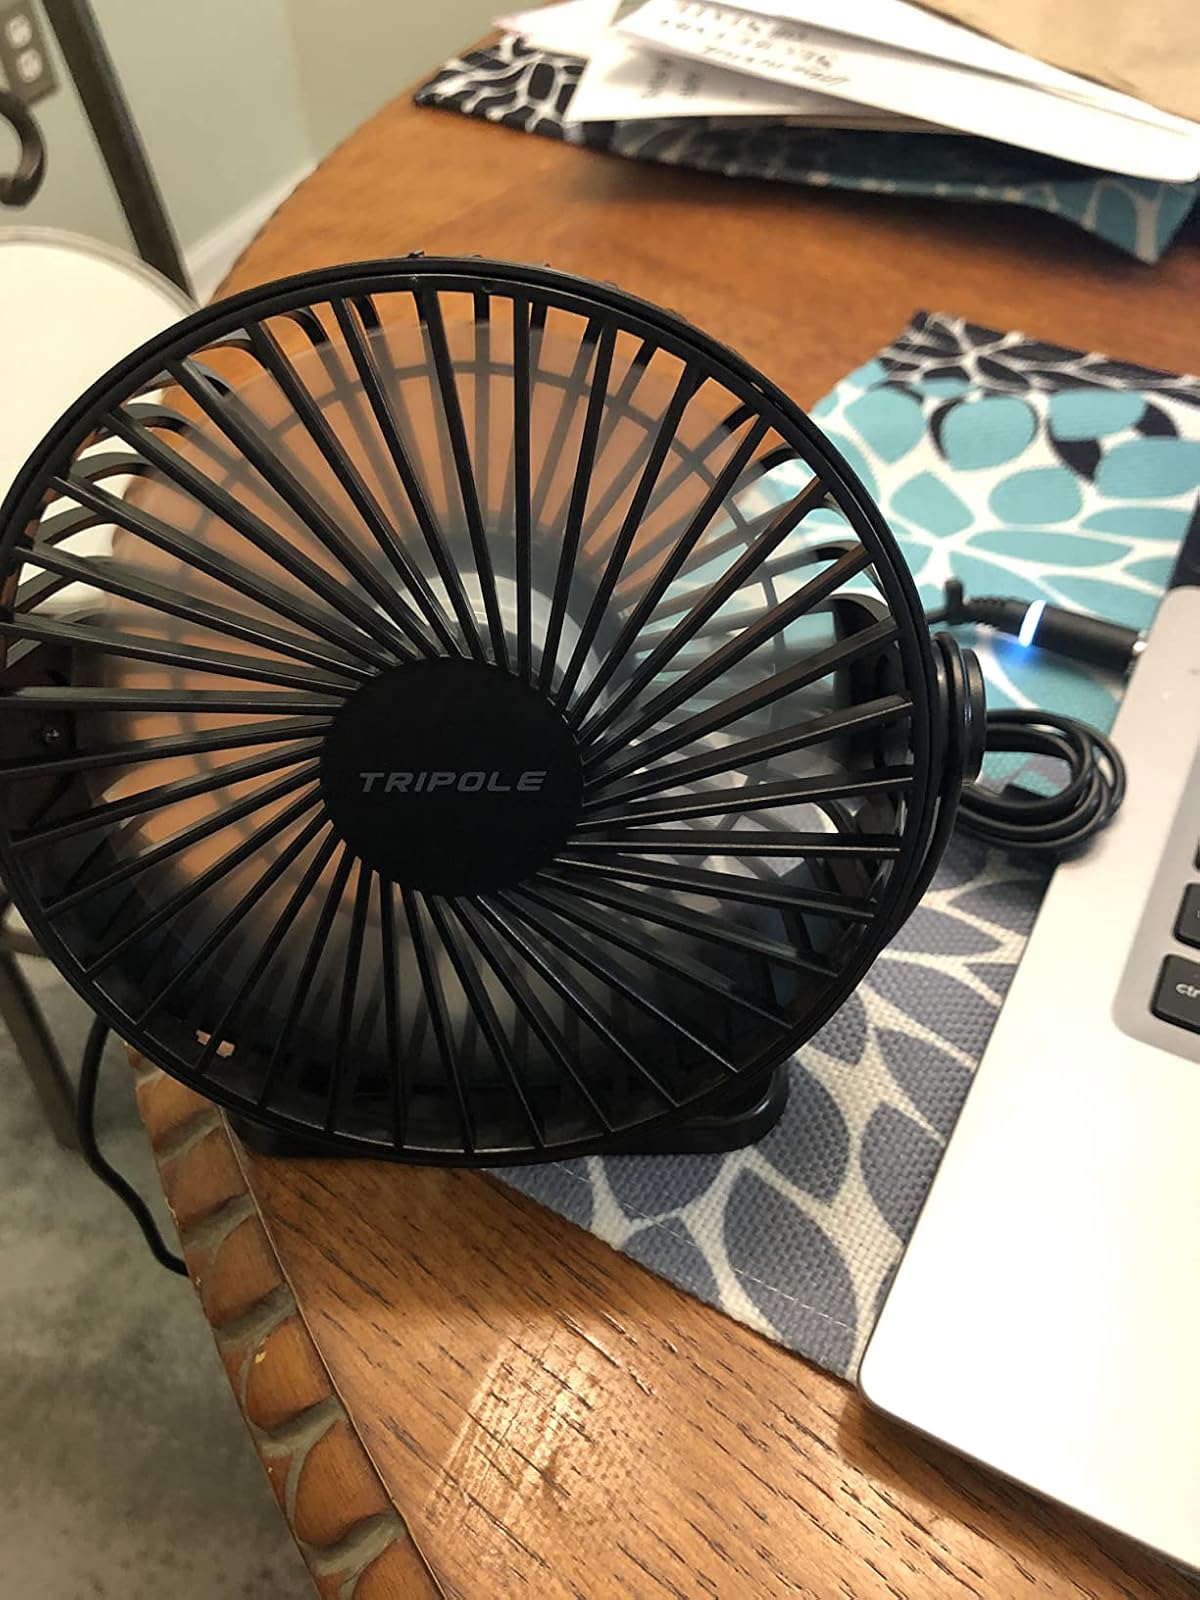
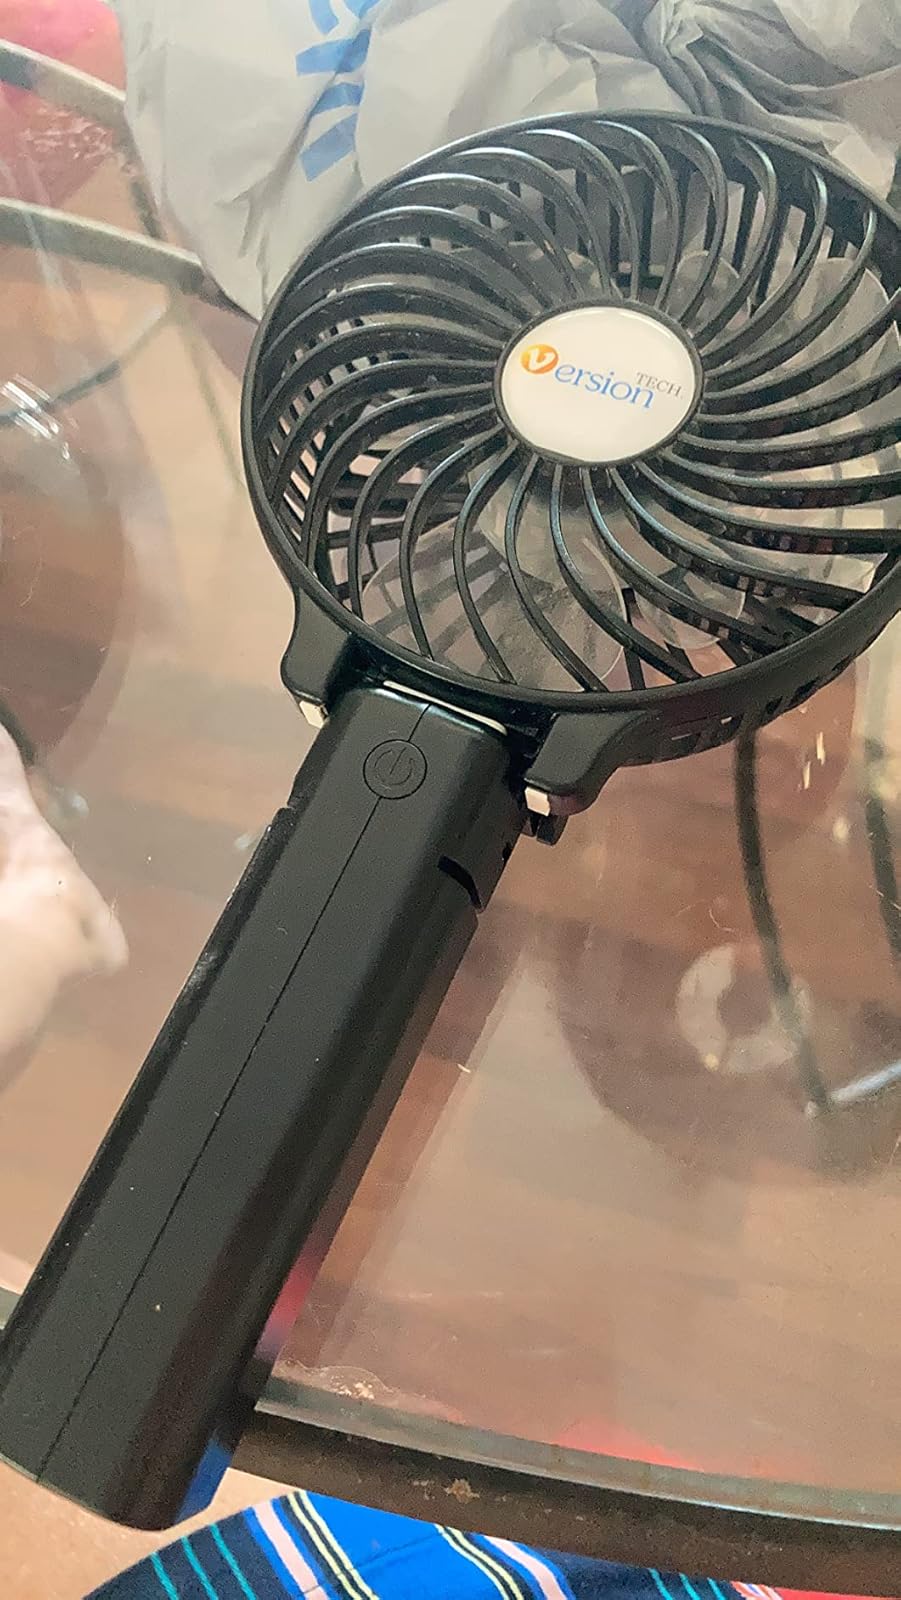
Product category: fan
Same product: no